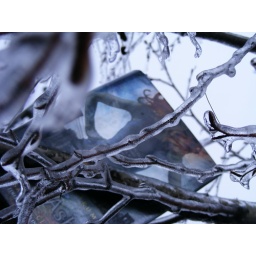
City of ashes in a tree that iced over. It's my entry for the City of glass ARC contest.